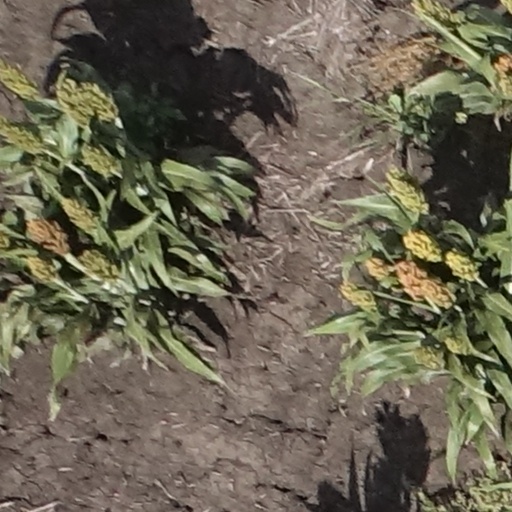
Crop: sorghum